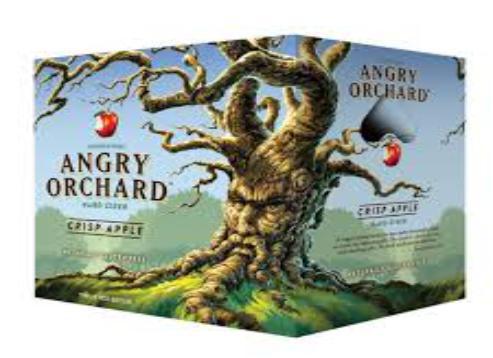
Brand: Angry Orchard
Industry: Food